Beit Ghazaleh

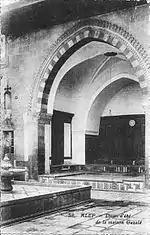
Ġazaleh House "Iwan" in Aleppo (Postcard 1918-1922)

A North-South axis cuts through the whole house underlining the importance of the "iwan" from where it originates. This line divides the courtyard's paving, basin and garden into a precise geometry. The rest of the space is organized according to the needs of the household and the shape of the plot without concern for symmetry.